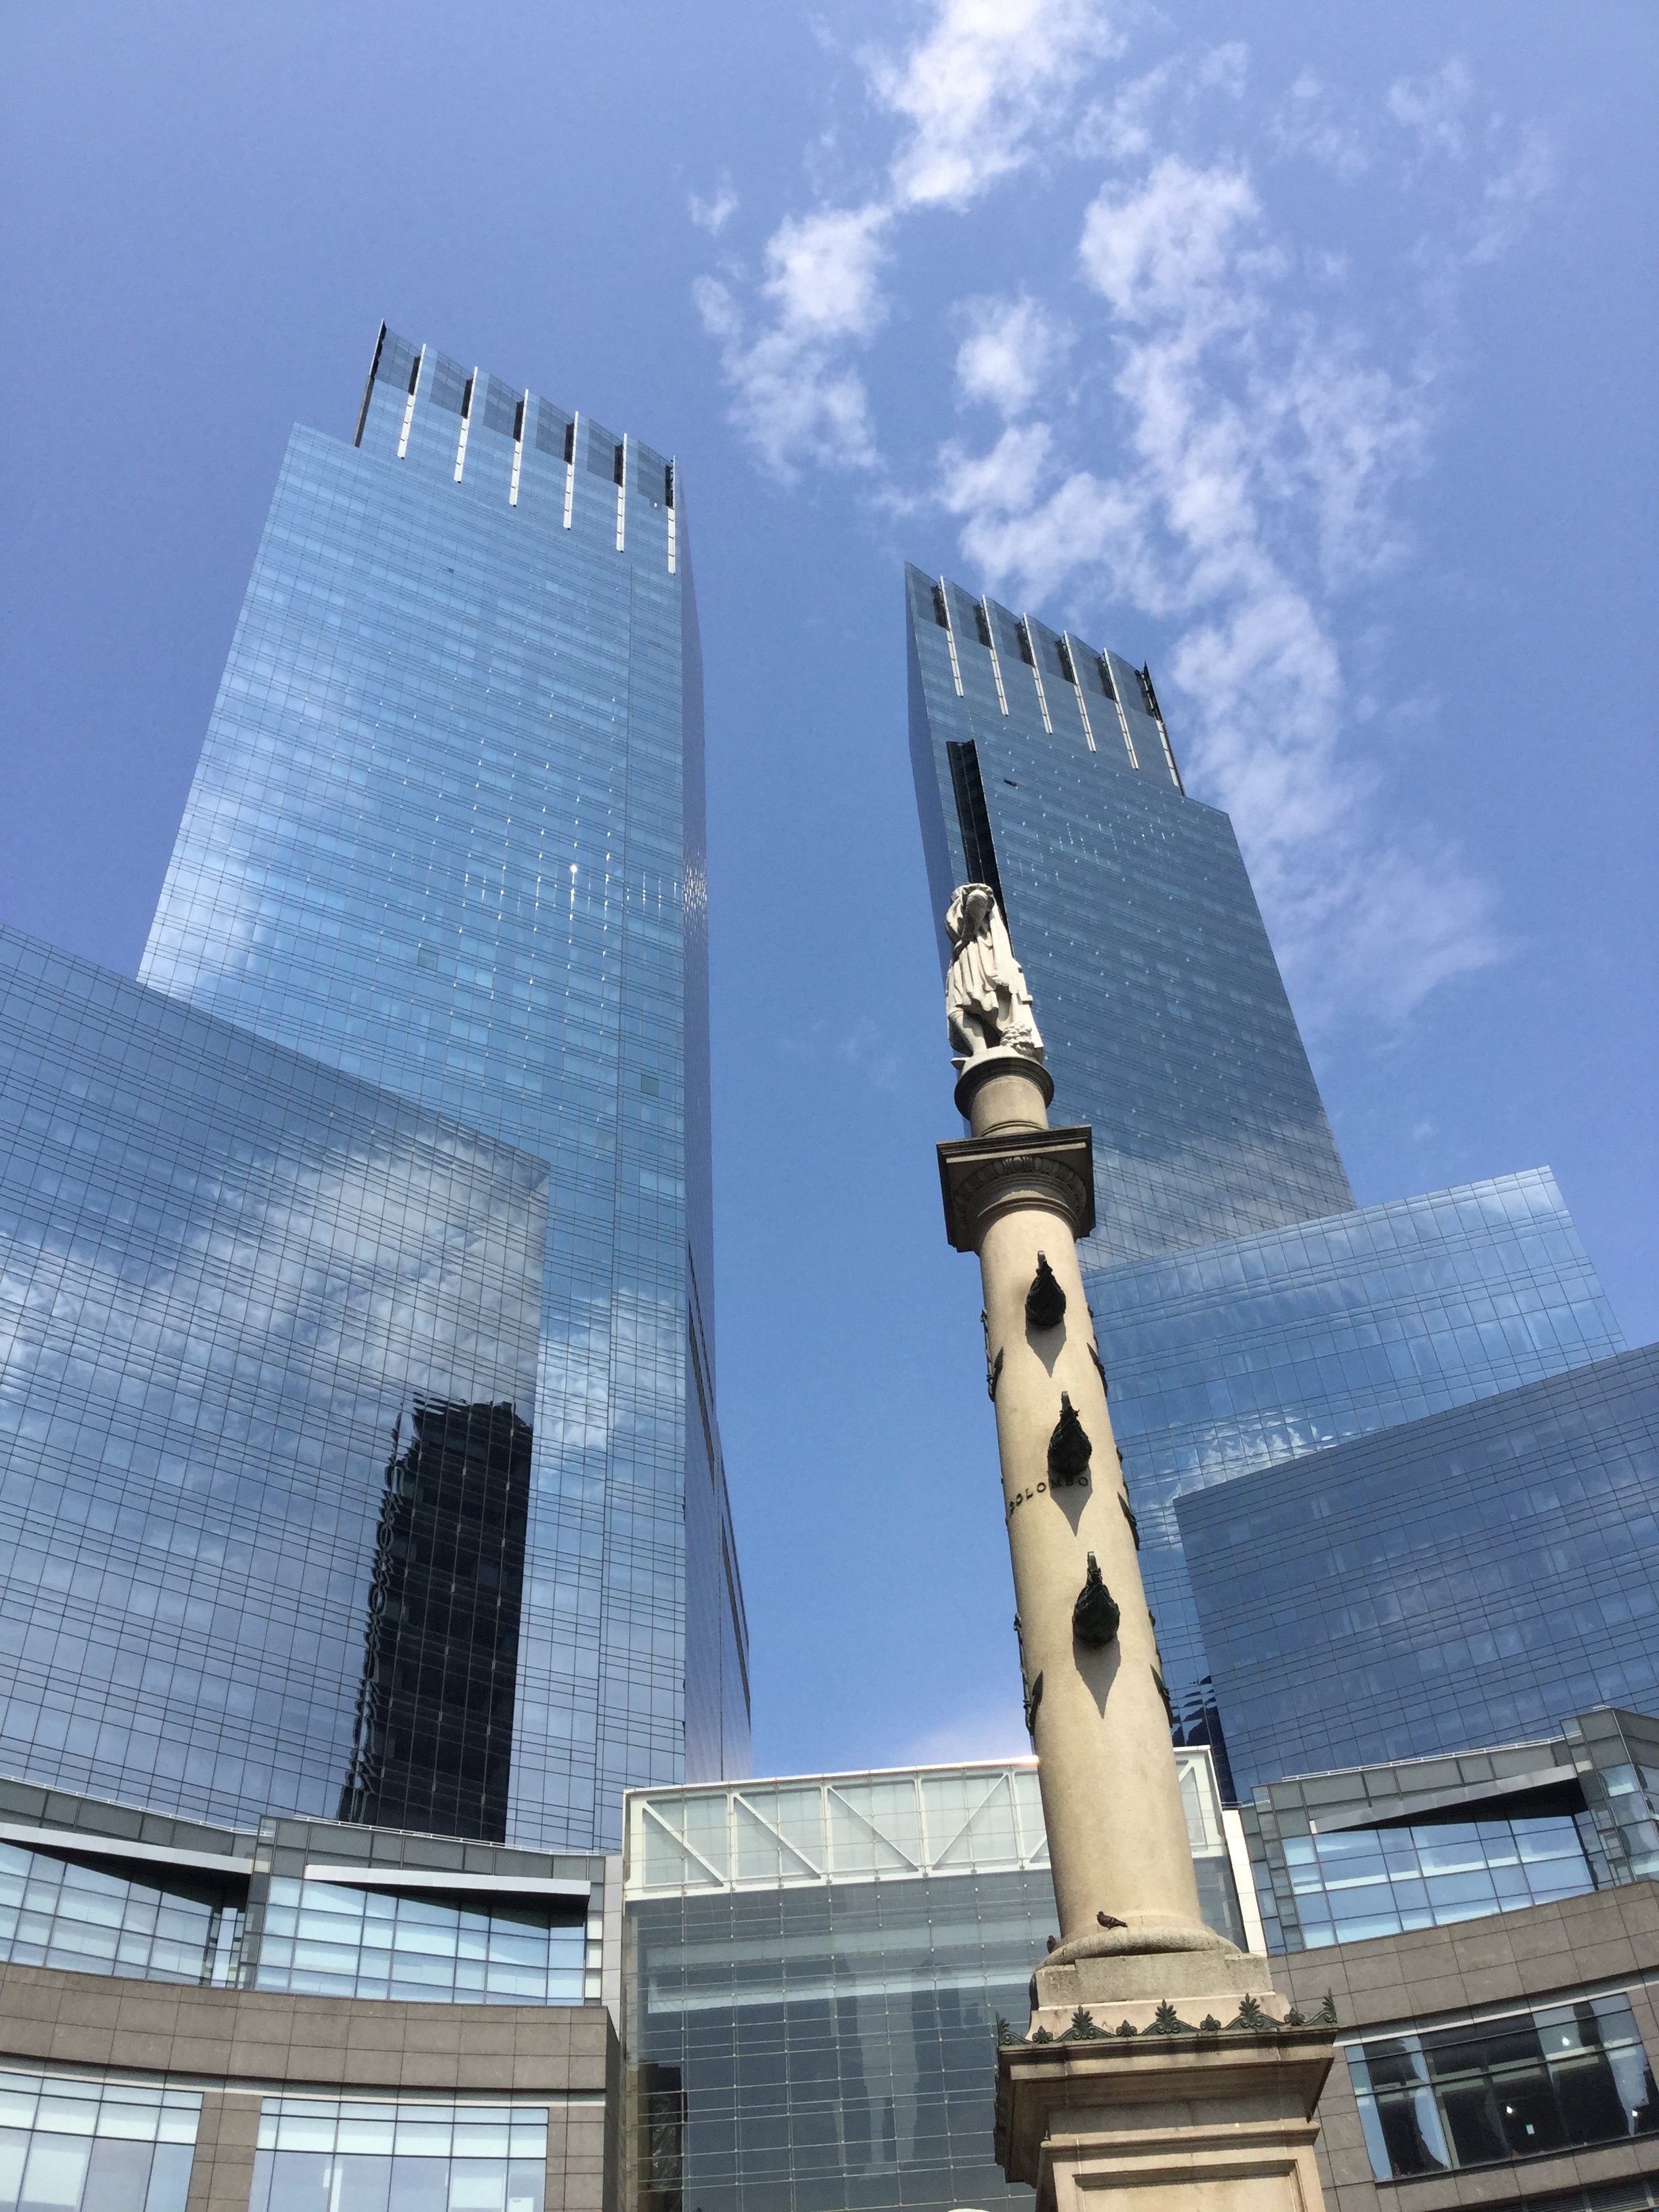
architecture, skyline, building, city, skyscraper, new york, monument, downtown, statue, tower, landmark, facade, tower block, skyscrapers, buildings, spire, big, glass building